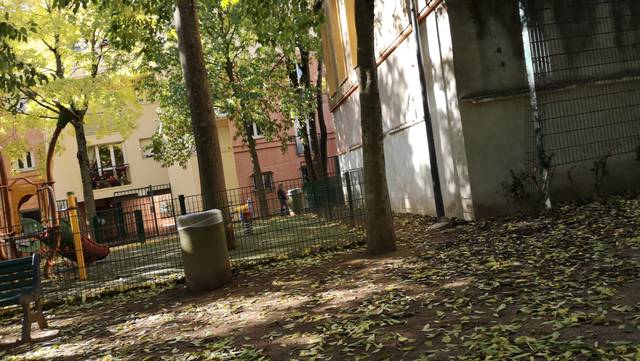
Region: France
Coordinates: 43.61, 1.438